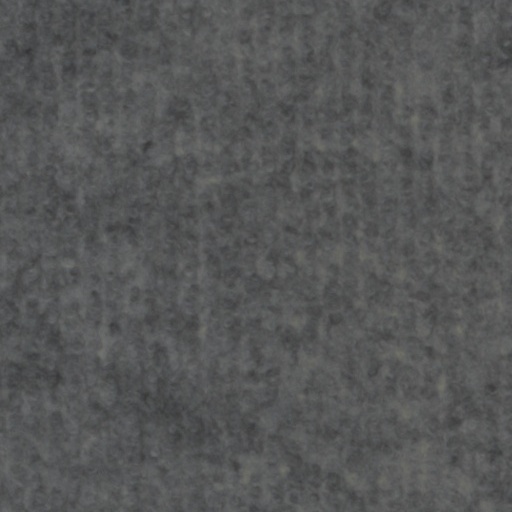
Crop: wheat